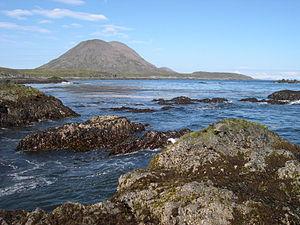
L'île Sanak fait partie des Îles Fox dans l'état d'Alaska aux États-Unis.